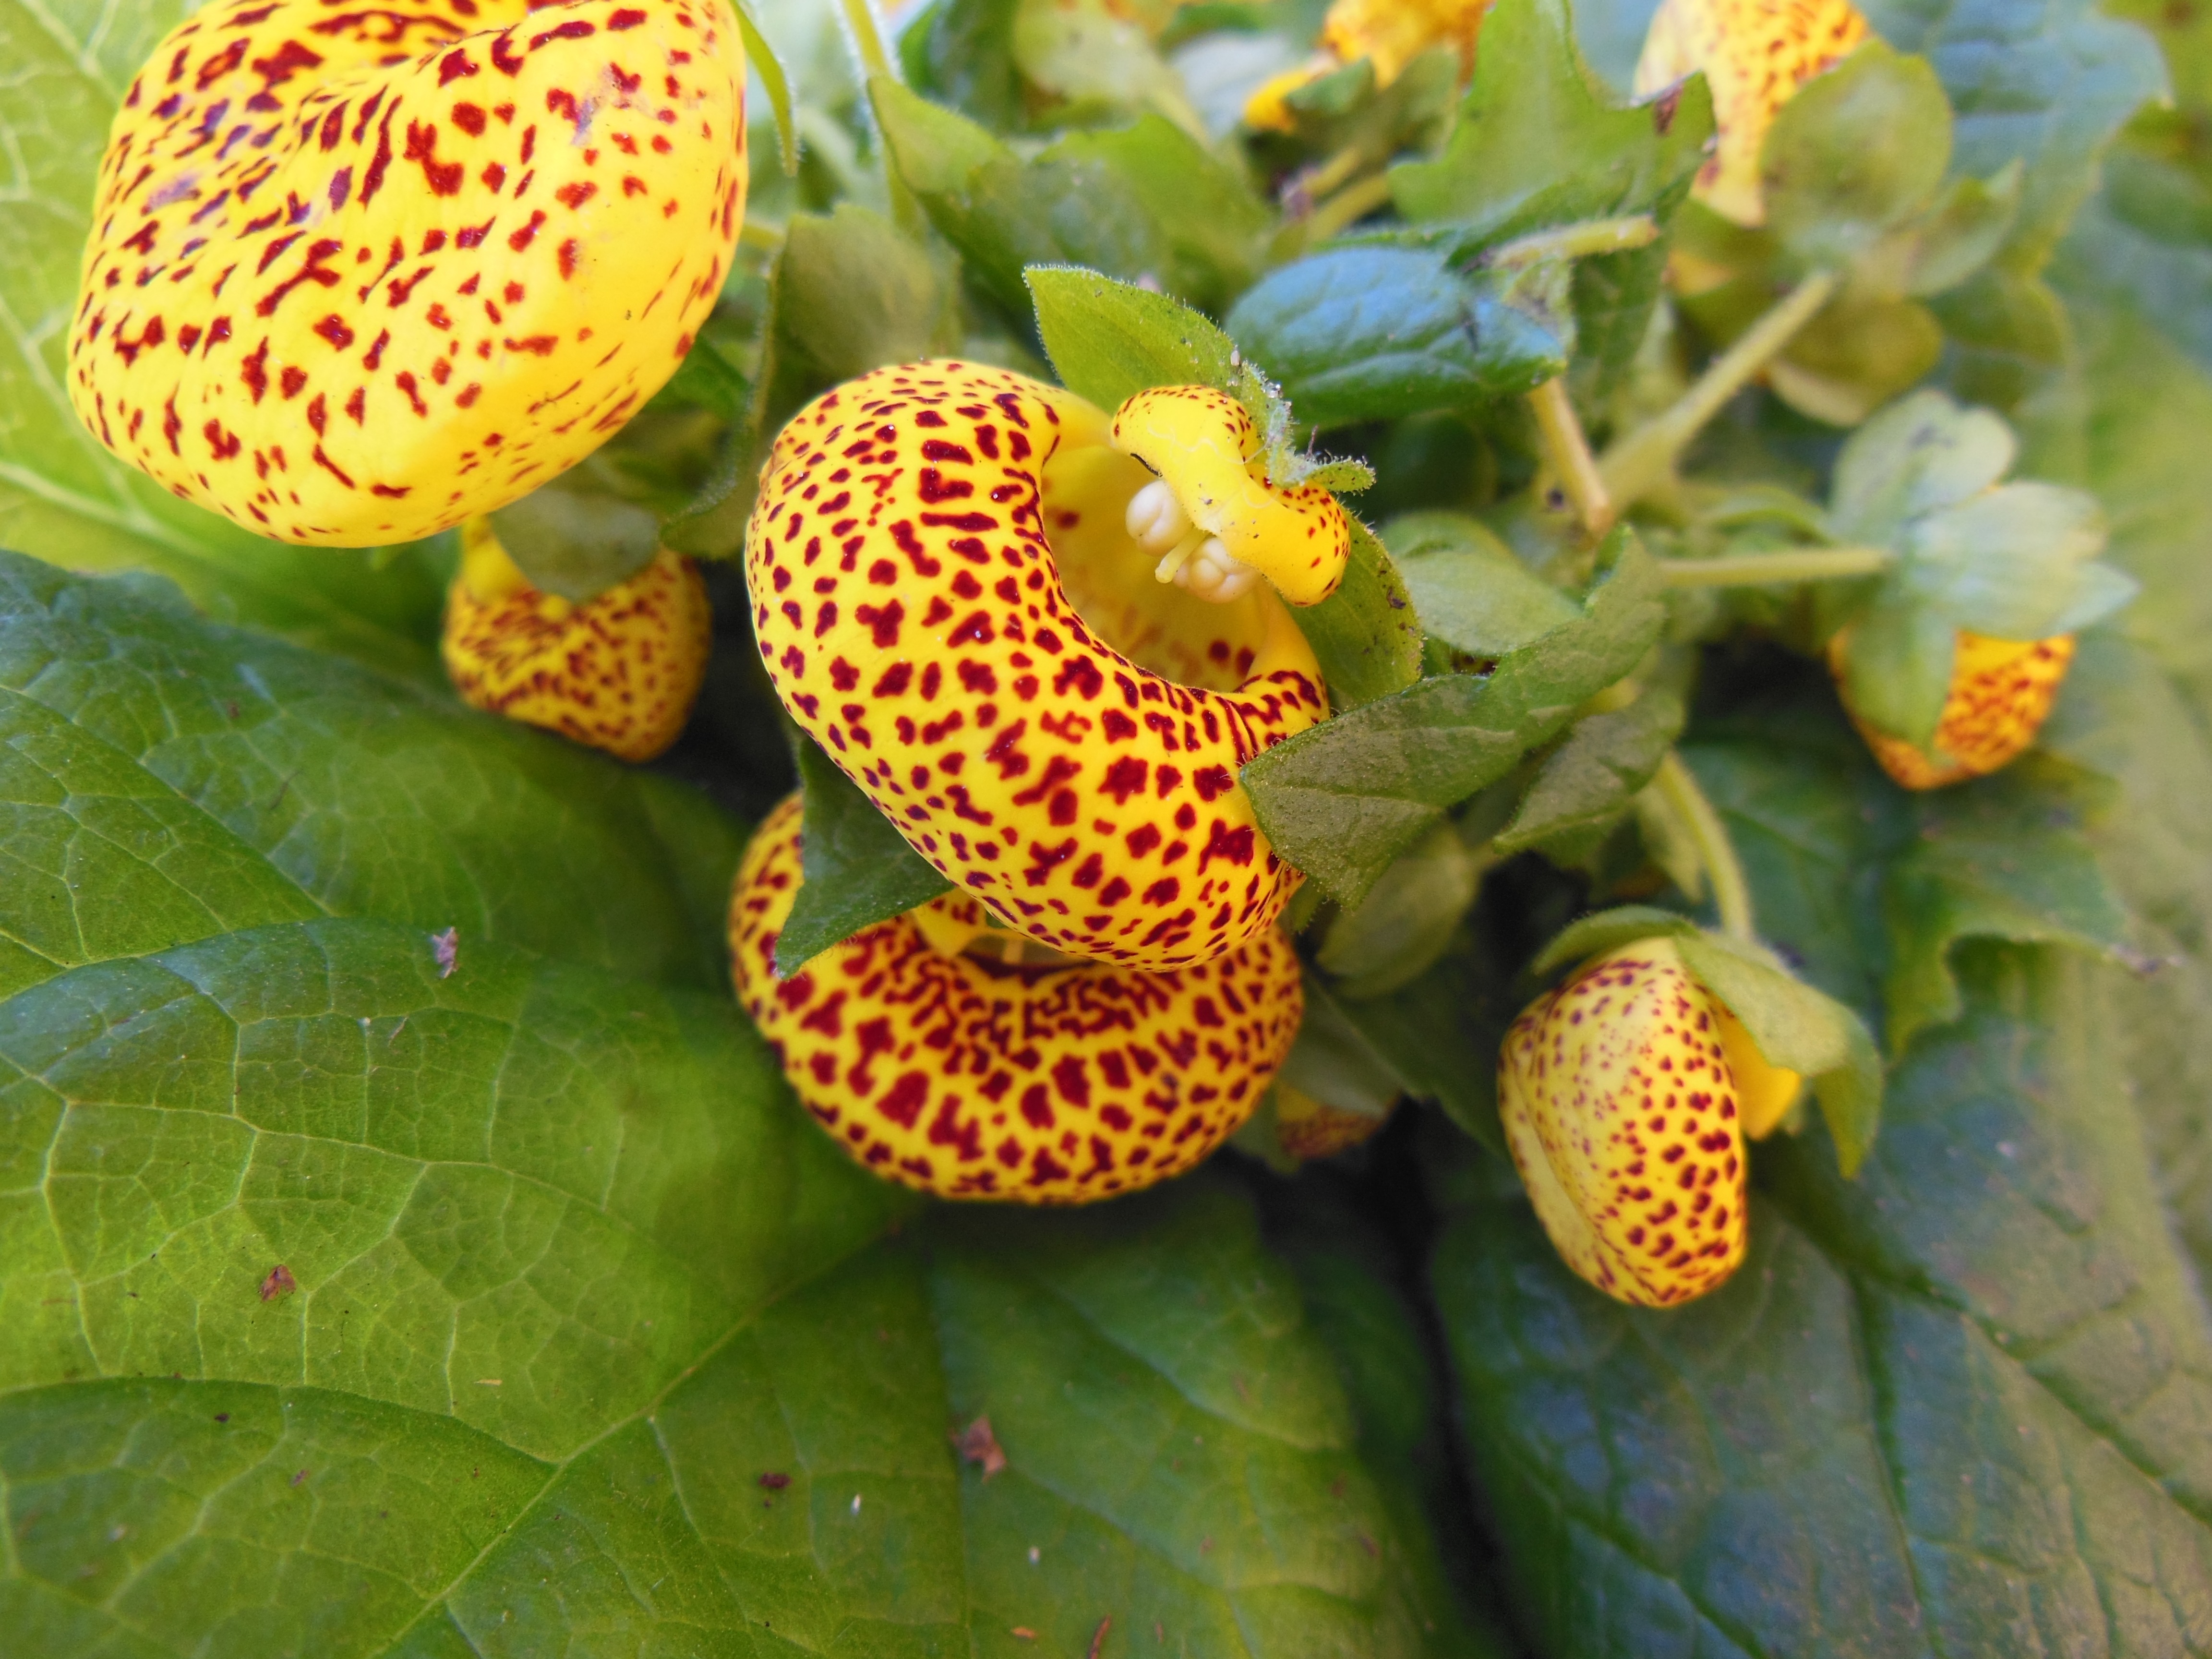
nature, plant, leaf, flower, orange, produce, insect, autumn, botany, yellow, flora, fauna, plants, invertebrate, wildflower, close up, colored, macro photography, flowering plant, land plant, herbal market